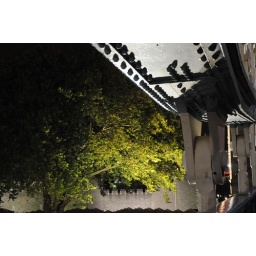
tower bridge by night